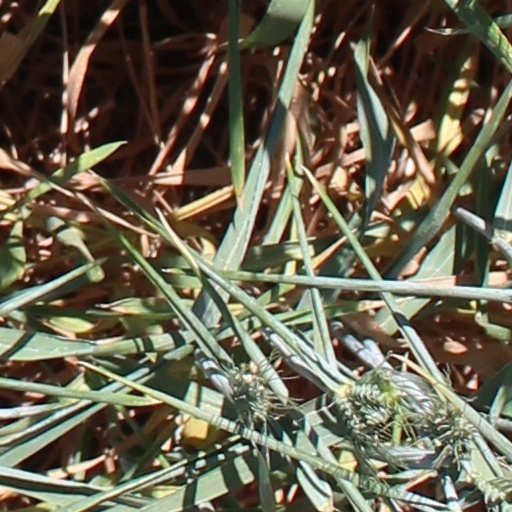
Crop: wheat